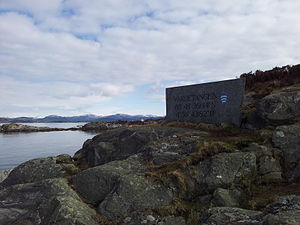
Vardetangen
Udsigt fra monumentet.
Vardetangen er det vestligste punkt på fastlandet i Norge, 4° 56′ 43,182′′ østlig længde. Stedet ligger på den nordvestlige spids af Lindåshalvøen i Austrheim kommune i Vestland fylke i Norge.